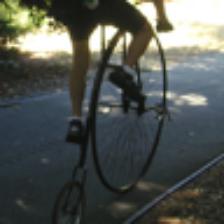
Label: NonHuman